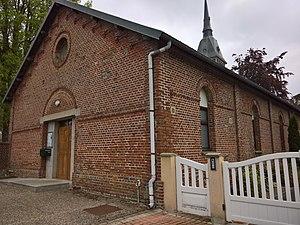
Villers-Bretonneux
Villers-Bretonneux est une commune française située dans le département de la Somme en région Hauts-de-France.